River Mole

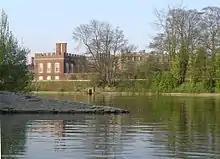
Confluence of the Mole with the Thames opposite Hampton Court

The River Mole has the most diverse fish population of any river in England. The Gatwick Stream is dominated by coarse fish such as brown trout, brook lamprey, and eel. In 2003, the upper River Mole near Meath Green Lane, Horley, was enhanced to create a gravel spawning area to encourage chub and dace in addition to roach. In 1974 zander, a non-indigenous coarse fish native to Europe, were introduced legally to Old Bury Hill Lake which supplies the Pipp Brook. Zander have been caught in the Lower Mole below Dorking since the 1980s.